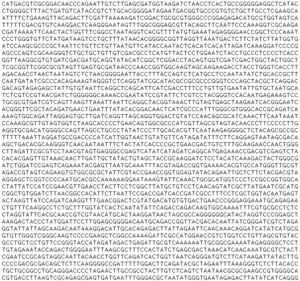
Arvemasse / Genomers størrelse
En del af DNA-sekvensen - prototypification af komplette genom af virus
Arvemassen, arvematerialet eller genomet er et fuldstændigt sæt gener for en organisme. Ud fra genomet kan hele organismen i princippet rekonstrueres.